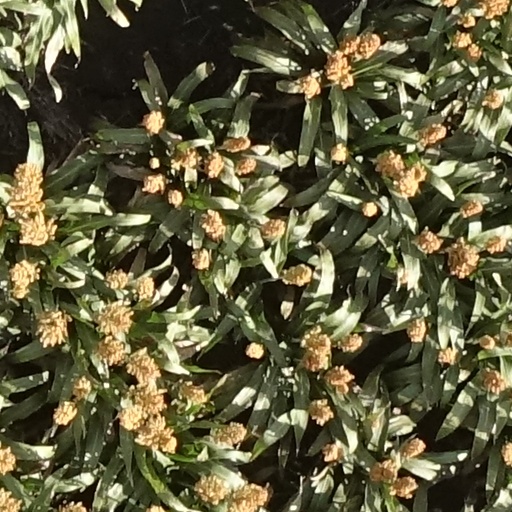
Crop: sorghum